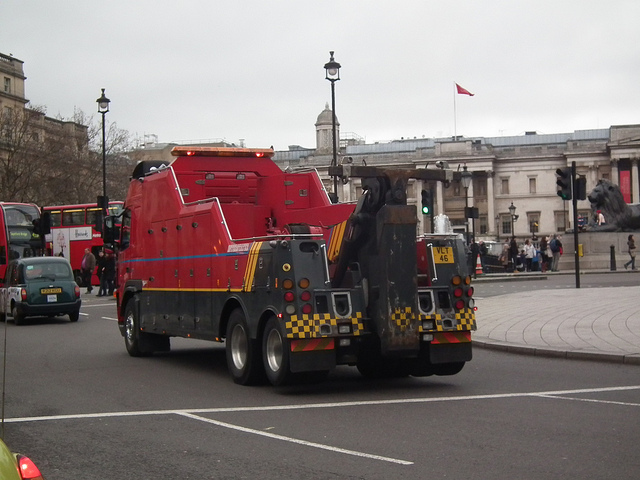
a big red black and yellow towing truck

A large red tow truck for hauling trucks

A truck travelling on a street behind a car.

A large wrecking truck drives down the street.

A tow truck vehicle on a street in a city area.